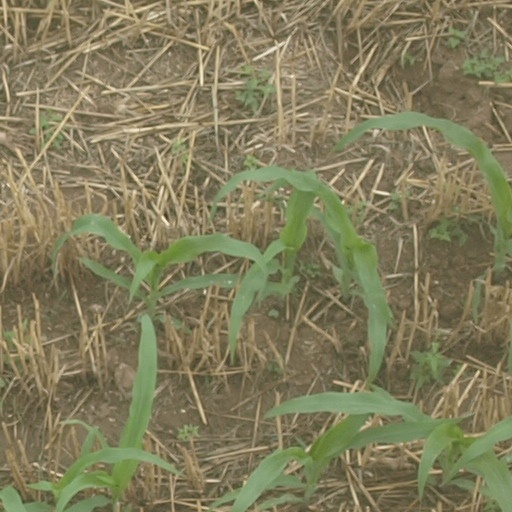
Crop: maize; corn